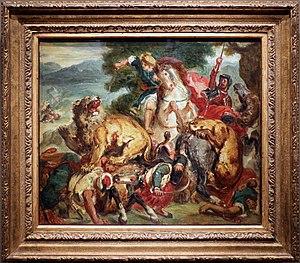
Eugène Delacroix est un peintre français né le 26 avril 1798 à Charenton-Saint-Maurice et mort le 13 août 1863 à Paris.